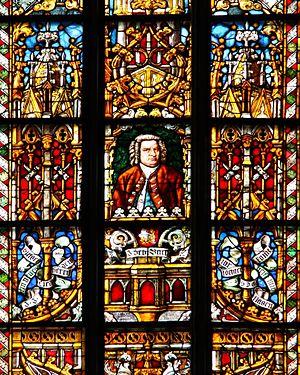
L'église Saint-Thomas est une église de Leipzig célèbre pour avoir été l'endroit où Jean-Sébastien Bach a travaillé comme maître de chapelle. Elle héberge un chœur de garçons de renommée mondiale, le Thomanerchor. Citée pour la première fois en 1212 dans la charte de fondation du couvent des chanoines des Augustins, l'église Saint-Thomas ne reçut sa forme actuelle d'église à trois nefs qu'à la fin du XVᵉ siècle.
Carl de Bouché, né le 16 juillet 1845 à Munich et mort le 2 mars 1920 à Munich, est un peintre de vitraux bavarois.